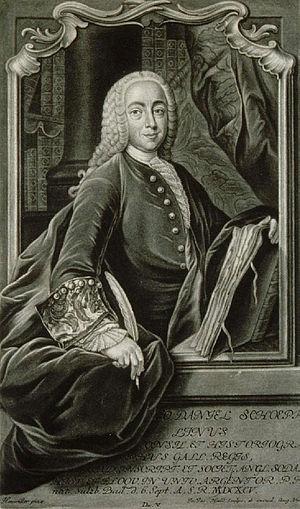
Jo. Daniel Schœpflinus, Consil et Historiographus Gall. Regis. Acad. Inscript. et Societ. Angl. Sodal. Hist. et Eloqu. in Univ. Argentor. P.P. (1694-1771), Mi-corps, 3/4 à dr. avec encadrement. Bibliothèque nationale et universitaire de Strasbourg
Jean-Daniel Schoepflin, né le 6 septembre 1694 à Sulzburg et mort le 7 août 1771 à Strasbourg, est un historien et bibliophile, badois par son père, alsacien par sa mère et strasbourgeois d'adoption, qui fut professeur d'histoire et d'éloquence latine à l'université de Strasbourg, conseiller et historiographe du roi Louis XV. Ses publications sur l'histoire de l'Alsace et des régions alentour, ainsi que son travail de généalogiste princier lui firent acquérir une renommée européenne qui participa à l'« âge d'or » universitaire de Strasbourg au XVIIIᵉ siècle. Auteur de L'Alsace illustrée, l'un des plus importants ouvrages de l'histoire alsacienne, il est l'un des fondateurs de la méthode historique moderne.